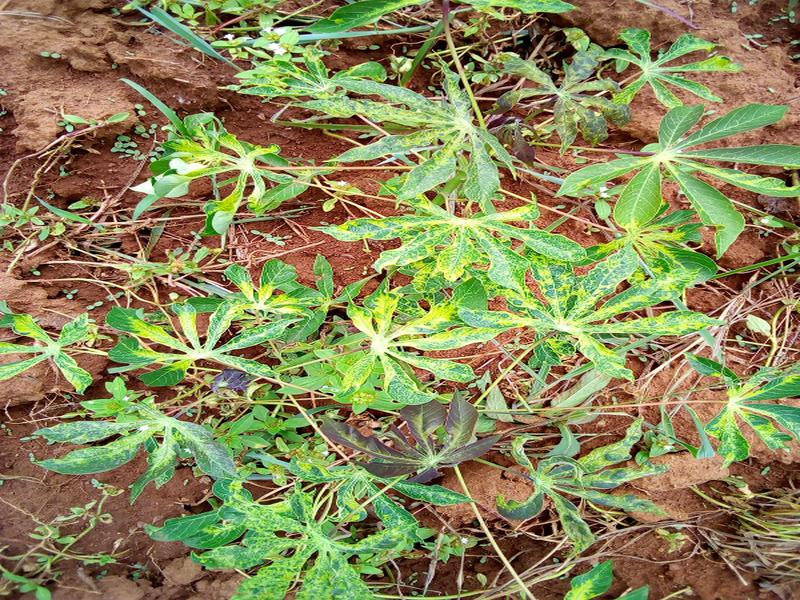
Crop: cassava
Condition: mosaic_disease